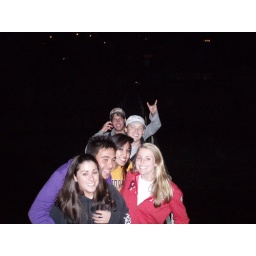
walkin over to the beach on the bridge